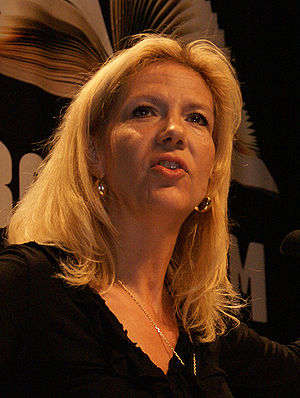
Liza Marklund
Liza Marklund.
Liza Marklund, svensk forfatter med speciale inden for samfunds-krimi-genren
Eva Elisabeth „Liza“ Marklund er en svensk forfatterinde. Ved siden af forfatterskabet er hun fast skribent i Expressen. Hun er sammen med blandt andre Jan Guillou medejer og medstifter af Piratförlaget.